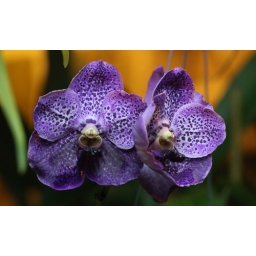
Orchids blooming in my green house today 10.27.09